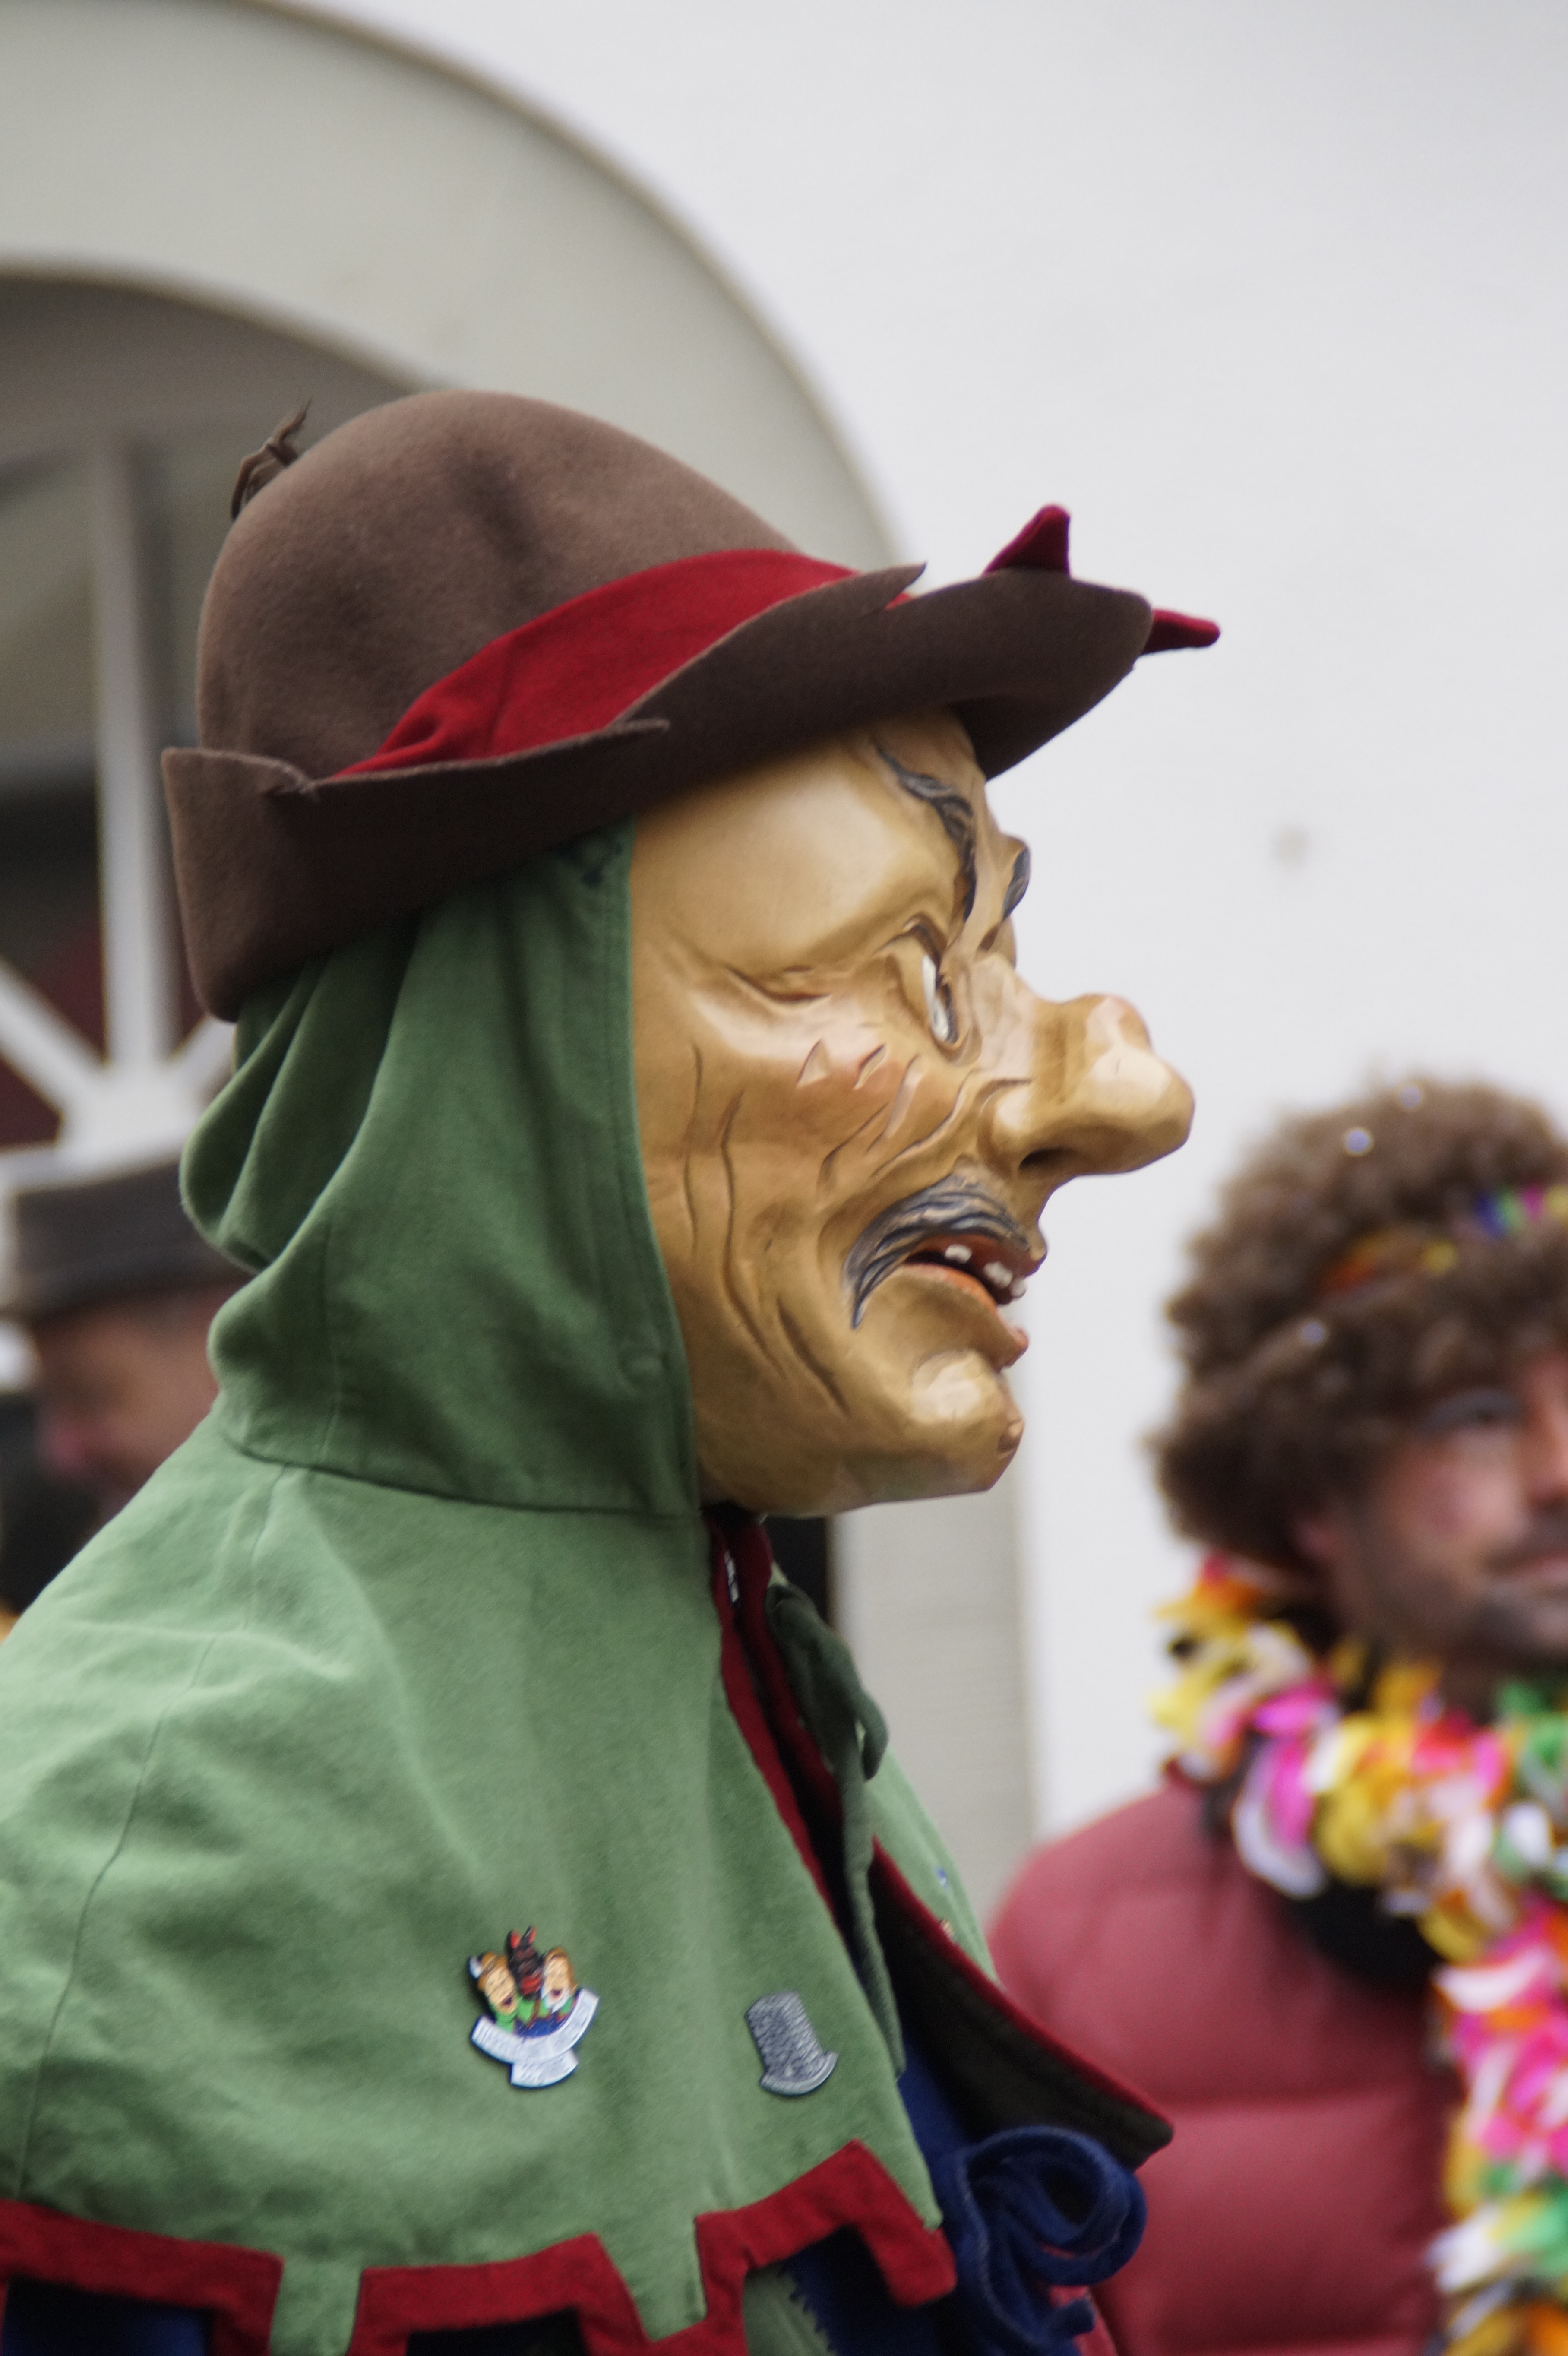
man, person, profile, red, carnival, color, human, hat, clothing, toy, festival, mask, figure, move, carved, custom, tradition, costume, masquerade, panel, customs, fasnet, fools jump, swabian alemannic, haes, haestraeger, guild group, strassenfasnet, wooden mask, fools guild